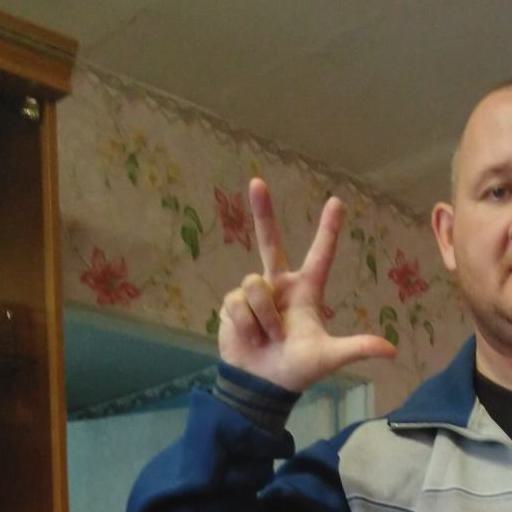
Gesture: three2